Silent Hill 2

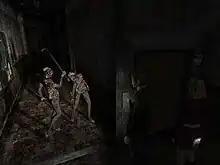
"Bubble Head Nurses" (pictured) and "Mannequins" (creatures composed of only two pairs of female legs) were designed to be sexually suggestive, and a reflection of James' subconscious sexual desires during Mary's hospitalization.

Development of "Silent Hill 2" began in June 1999, directly after the completion of its predecessor. The game was created by Team Silent, a production group within Konami Computer Entertainment Tokyo. The story was conceived by CGI director Takayoshi Sato, who based it on Russian author Fyodor Dostoevsky's novel "Crime and Punishment" (1866), with individual members of the team collaborating on the actual scenario. The main writing was done by Hiroyuki Owaku and Sato, who provided the dialogue for the female characters. Around the time "Silent Hill 2" was in production, the average budget for video game production has been estimated to be around US$7–10 million by Sato. The decision to produce a sequel to "Silent Hill" was partly a financial one, as it had been commercially successful, and partly a creative one, as the team had faced difficulties while working on the original game. The team was given a small window to settle on a platform. As it was unable to gather information on the then-unannounced GameCube and Xbox consoles, they began production of the game for the PlayStation 2. Producer Akihiro Imamura stated that the decision was also influenced by "a wish from the business section that we move rapidly on the PS2. You know, it is currently the market focus". Imamura read all comments about the original game and kept them in mind while working on "Silent Hill 2". He estimated that a total of fifty people worked on the game: while the creative team from the first game remained, they had to bring in thirty people from Konami Computer Entertainment Tokyo. Developed at the same time, the PlayStation 2 version of "Silent Hill 2" and its Xbox port debuted at the March 2001 Tokyo Game Show to positive reactions.